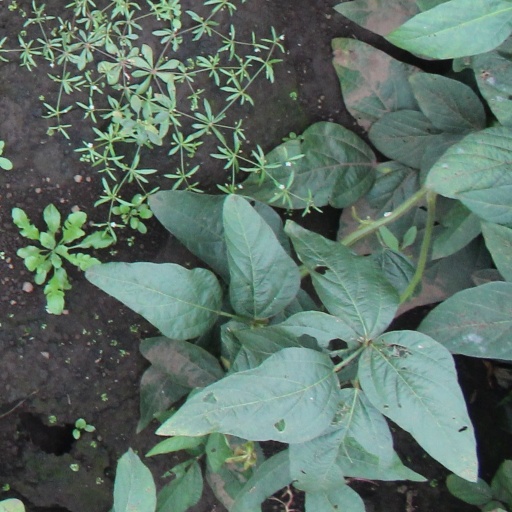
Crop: soybean